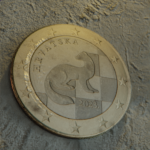
Coin value: 1euro
Country: hr
Edition: standard